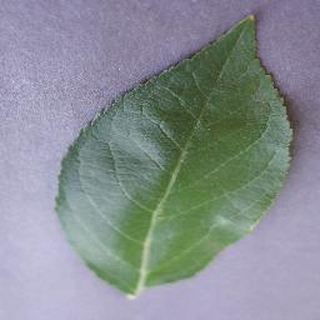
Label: healthy_apple